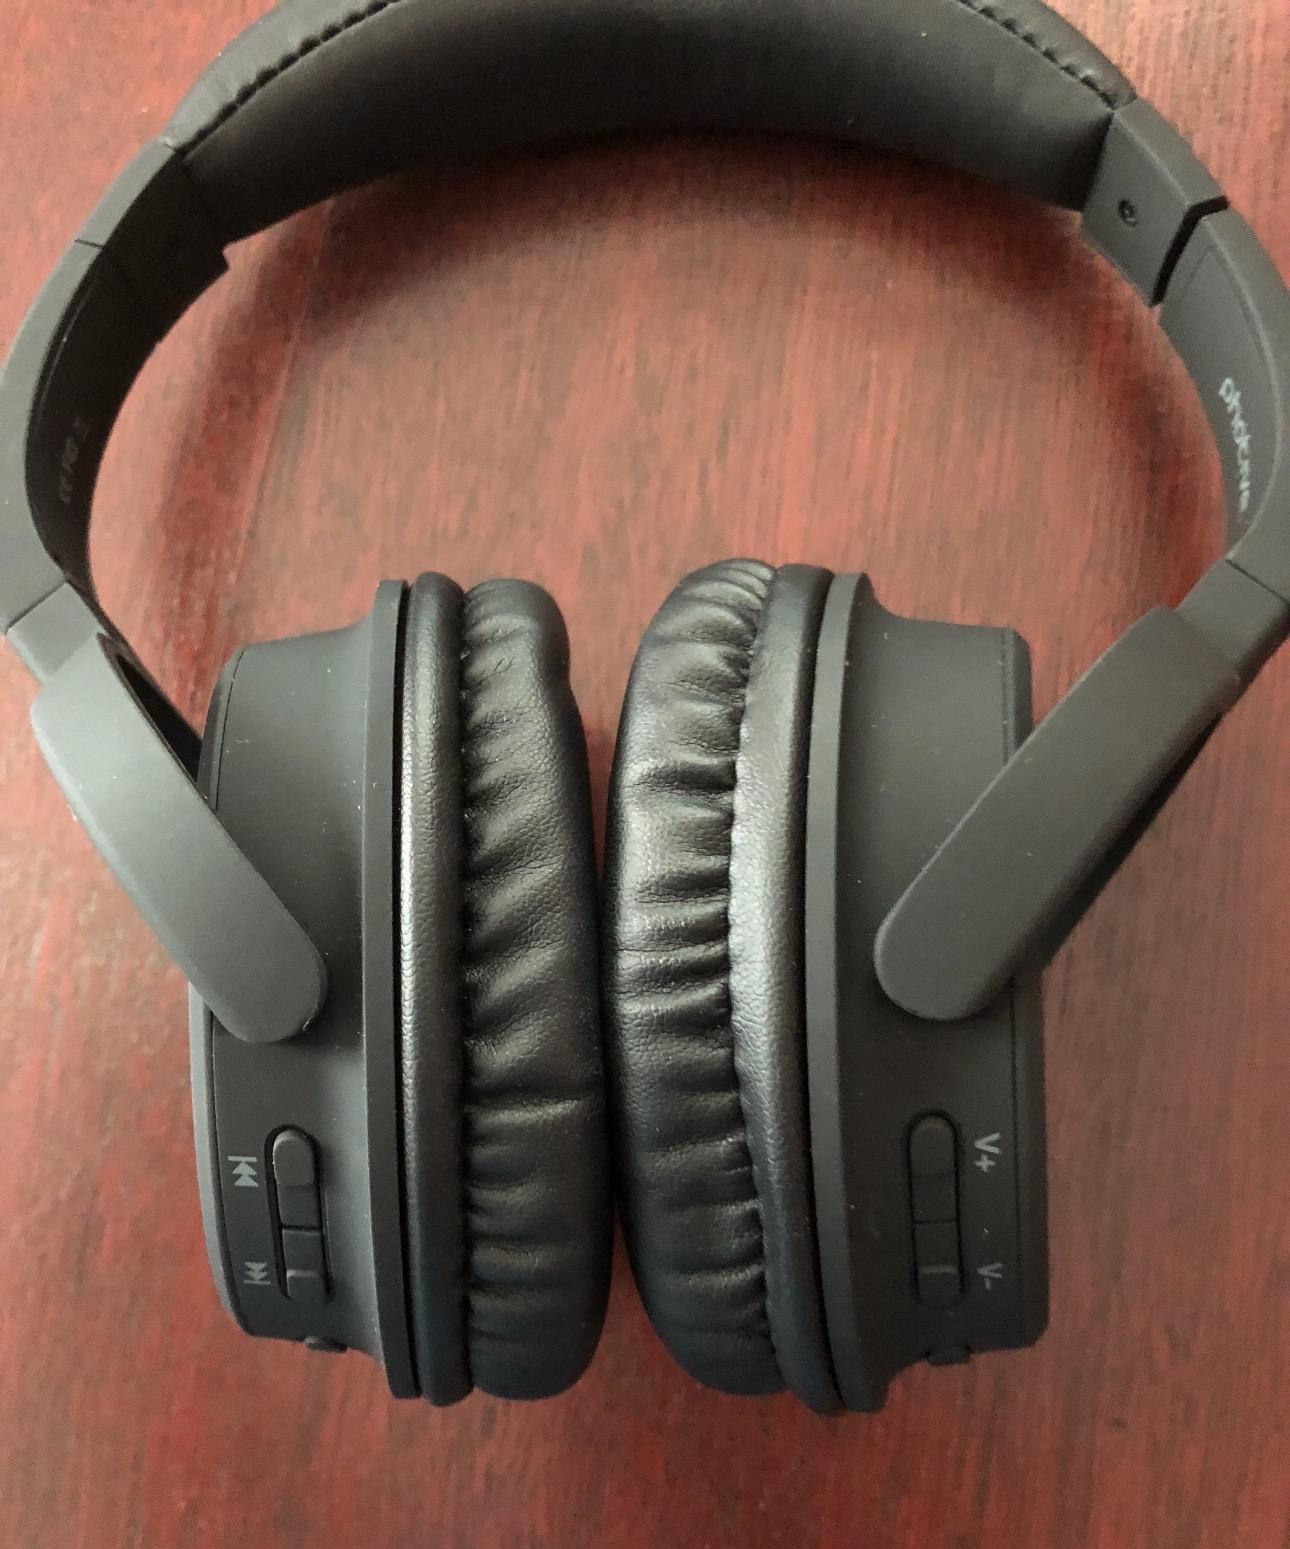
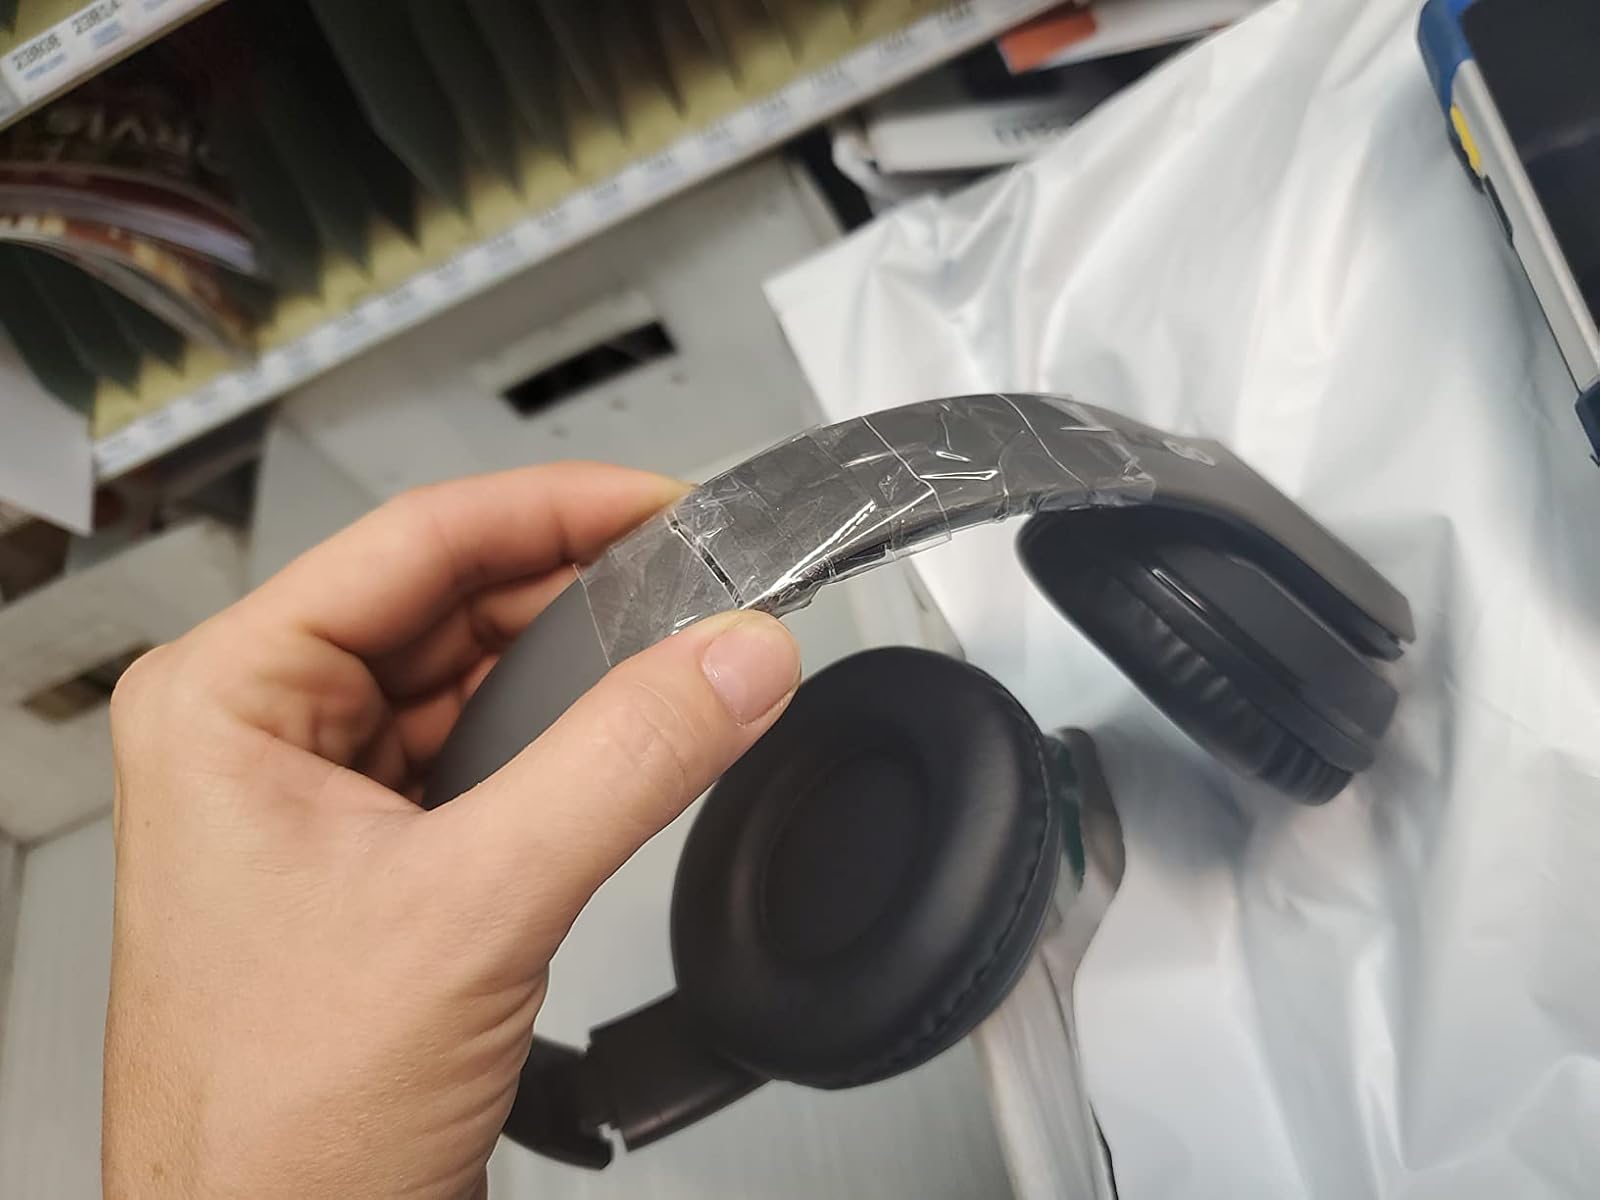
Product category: headphones
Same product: no